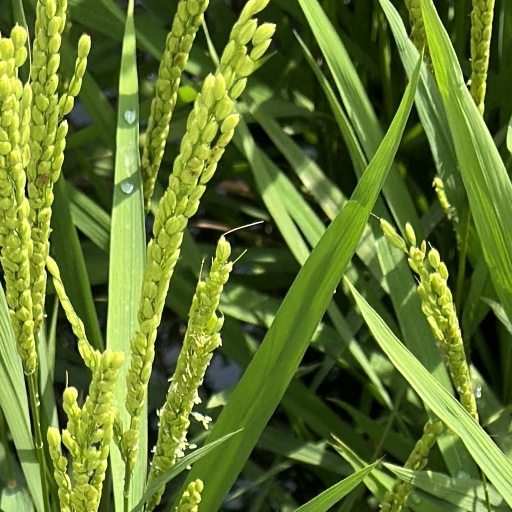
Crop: rice